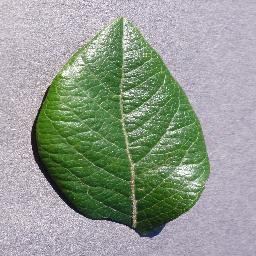
Label: Blueberry___healthy